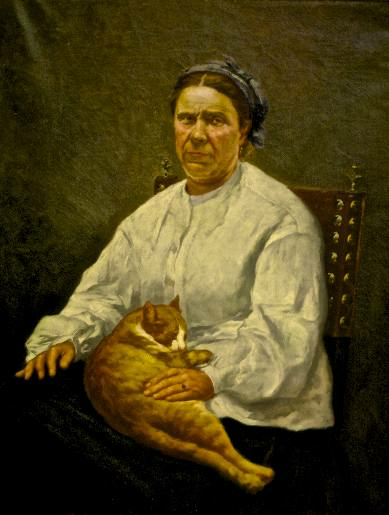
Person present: No